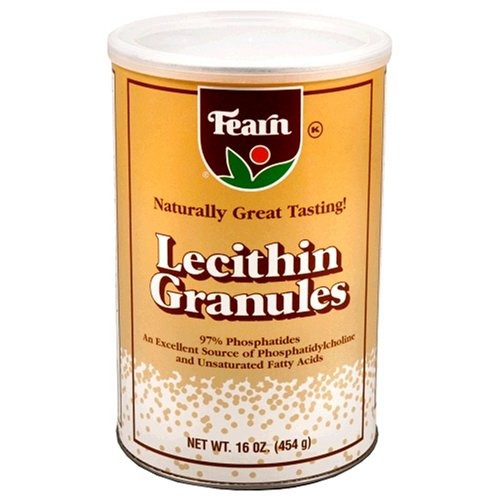
Item Name: FEARN LECITHIN GRANULES
Value: 16.0
Unit: Ounce

Price: 23.62